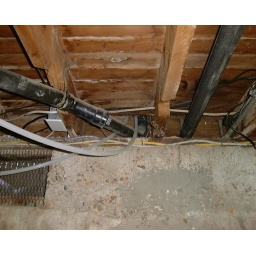
Cellar work located under the kitchen. New water lines and existing drains running to the washer.